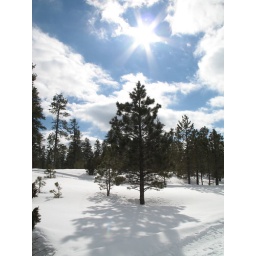
We saw this when we were cross country skiing for the first time in our lives along the canyon rim.